Anna Epps

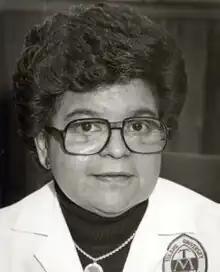

Anna Cherrie Epps (July 8, 1930 – May 18, 2017) was an American microbiologist known for her immunology research as well as her efforts to promote the advancement of minorities within the sciences, specifically medicine.